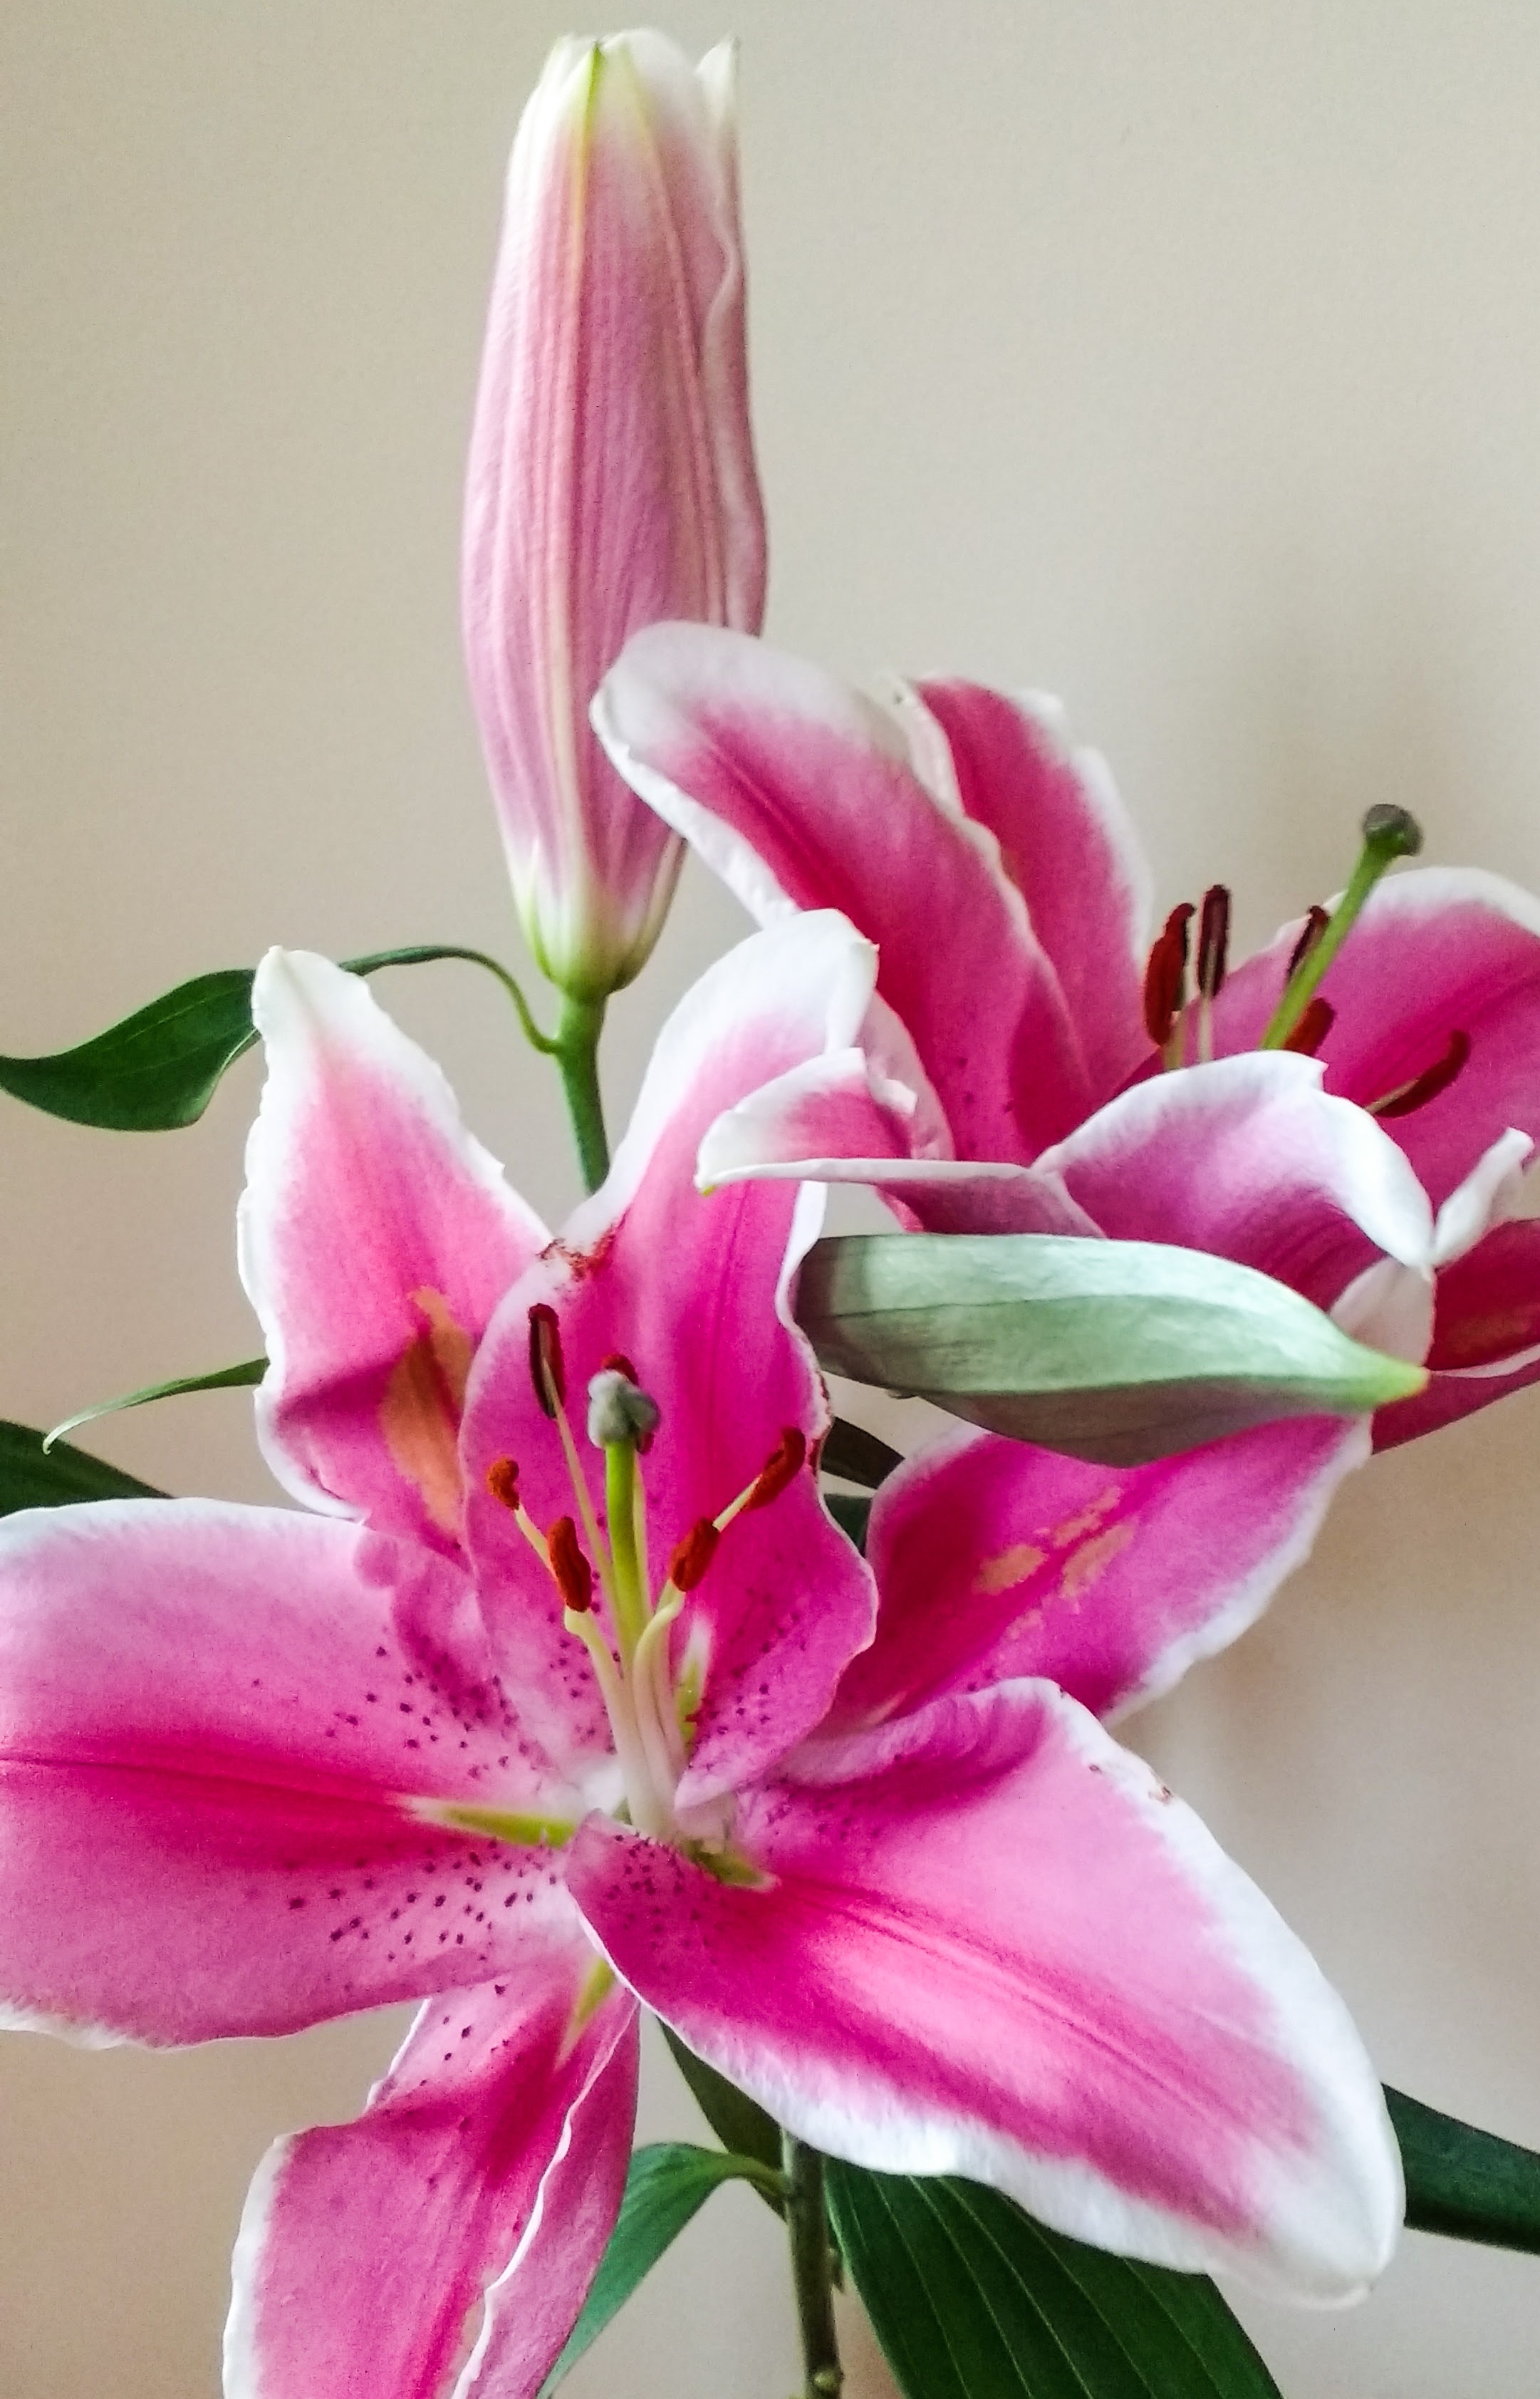
blossom, plant, flower, petal, floral, bouquet, pink, flora, petals, lily, macro photography, flowering plant, land plant